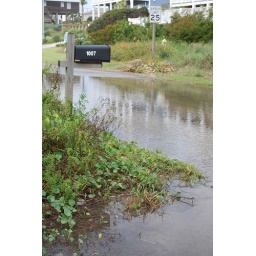
lake in front of house (5)